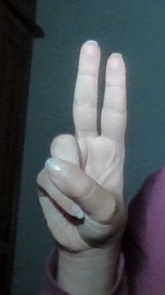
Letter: taa